Hindu temple architecture

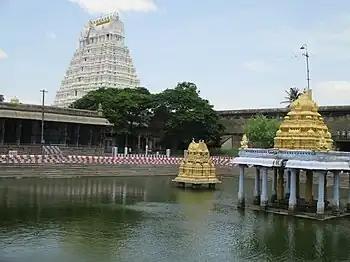
Kanchipuram Varadaraja Peruma temple's Gopuram and the temple tank "Anandasaras Pushkarini"

The appropriate site for a Mandir, suggest ancient Sanskrit texts, is near water and gardens, where lotus and flowers bloom, where swans, ducks and other birds are heard, where animals rest without fear of injury or harm. These harmonious places were recommended in these texts with the explanation that such are the places where gods play, and thus the best site for Hindu temples.